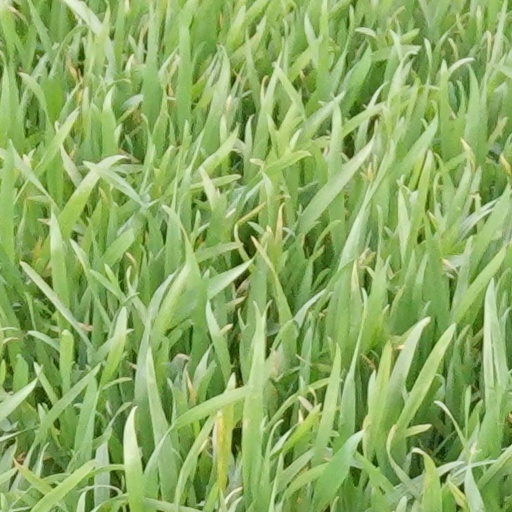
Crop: wheat